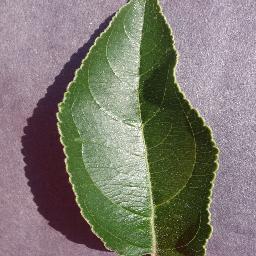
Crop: apple
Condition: healthy